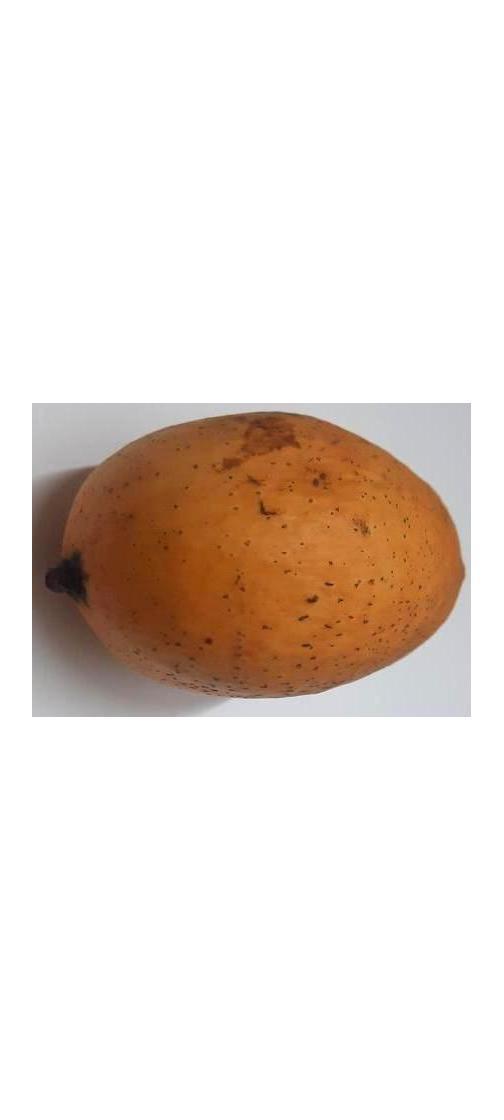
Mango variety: Ashshina Classic